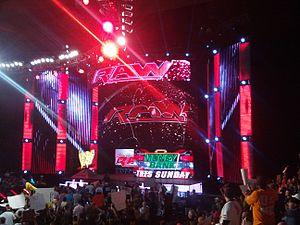
WWE RAW est une émission télévisée de catch professionnel de la World Wrestling Entertainment qui est actuellement diffusée en direct le lundi soir sur USA Network ainsi que sur le WWE Network aux États-Unis et 15 minutes de moins sur AB1, la chaine française. Le show a débuté le 11 janvier 1993. WWE Raw est passé de USA Network à TNN en septembre 2000 et à Spike TV en août 2003 lorsque TNN a été rebaptisé. Le 3 octobre 2005, WWE Raw retourne sur USA Network.